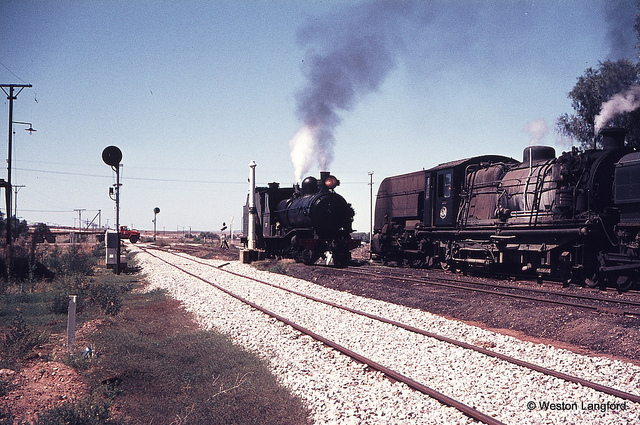
A train travels down rail road tracks creating massive pollution.

A train blows smoke while on the track.